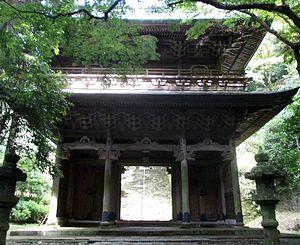
Le Kiyomizu-dera est un temple bouddhiste Tendai situé dans la ville de Miyama, préfecture de Fukuoka au Japon. Son préfixe honorifique sangō est motoyoshizan.